History of the Italy national football team

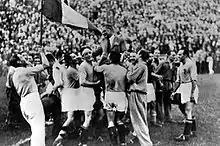
The squad celebrating its first FIFA World Cup in 1934.

An early attempt to create an Italy national team occurred on 30 April 1899, when an Italian selection played a Swiss eleven, losing 0–2 in Torino.